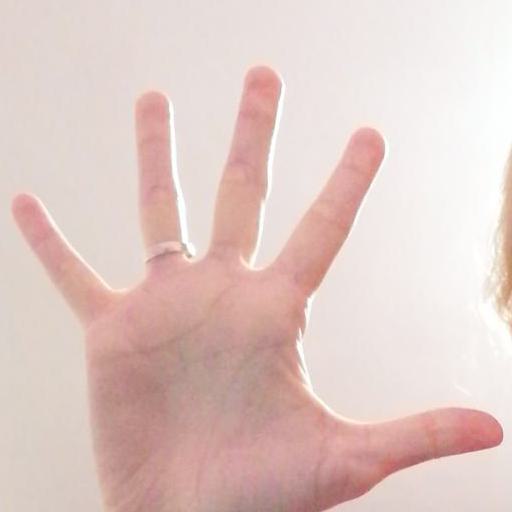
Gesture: palm